Robert Magnus

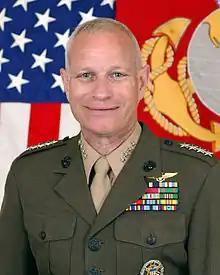
30th Assistant Commandant of the Marine Corps

Robert Magnus (born April 28, 1947) is a retired United States Marine Corps four-star general who served as the 30th Assistant Commandant of the Marine Corps from September 8, 2005, to July 2, 2008. He retired from active duty on July 17, 2008, after 38 years of total service.